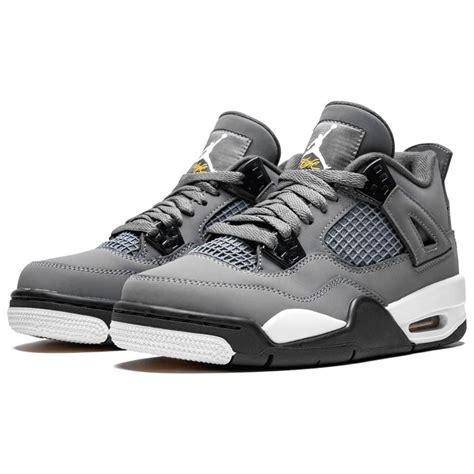
Brand: Jordan
Model: 4 Retro